Patty Pravo

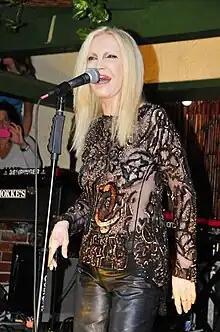
Patty Pravo in concert, 2014

Nicoletta Strambelli (born 9 April 1948), known professionally as Patty Pravo, is an Italian singer. She debuted in 1966 and remained most successful commercially for the rest of the 1960s and throughout the 1970s. Having suffered a decline in popularity in the following decade, she experienced a career revival in mid-late 1990s and reinstated her position on Italian music charts. Her most popular songs include "La bambola" (1968), "Pazza idea" (1973), "Pensiero stupendo" (1978), and "...E dimmi che non vuoi morire" (1997). She scored fourteen top 10 albums (including three number ones) and twelve top 10 singles (including two number ones) in her native Italy. Pravo participated at the Sanremo Music Festival ten times, most recently in 2019, and has won three critics' awards. She also performed twelve times at the Festivalbar.